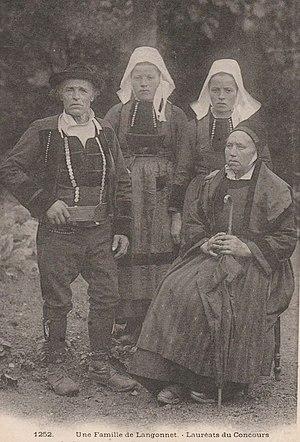
La famille Paliern de Langonnet lauréate du concours de costume des fêtes de l'URB le 1er octobre 1902.
Langonnet [lɑ̃ɡɔnɛt] est une commune du département du Morbihan, dans la région Bretagne, en France. Elle englobe l'ancienne trève de La Trinité-Langonnet.